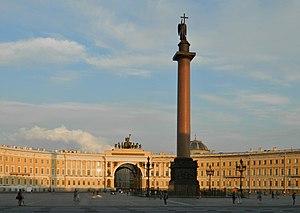
Gueorgui Apollonovitch Gapone, né le 5 février 1870 et mort le 28 mars 1906 à Ozerki dans la banlieue de Saint-Pétersbourg, est un prêtre orthodoxe russe.